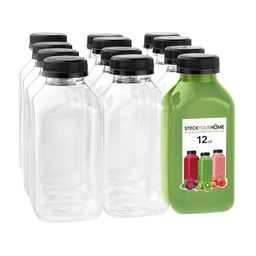
Label: plastic